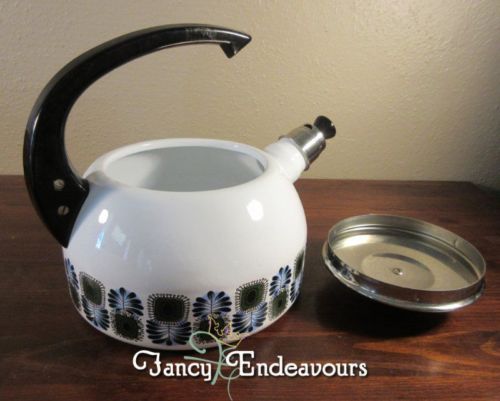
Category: kettle